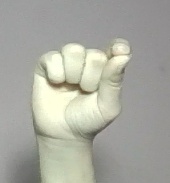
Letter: fa